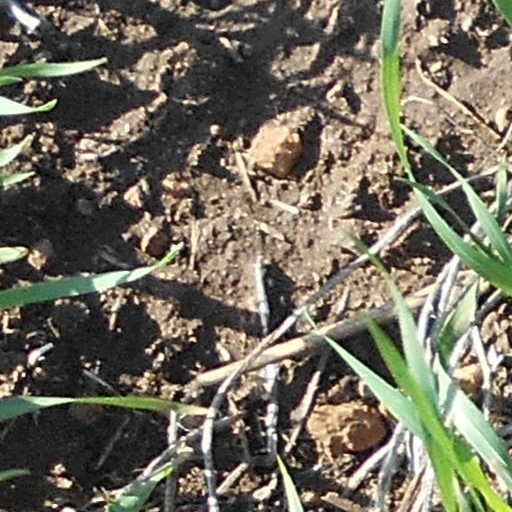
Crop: wheat